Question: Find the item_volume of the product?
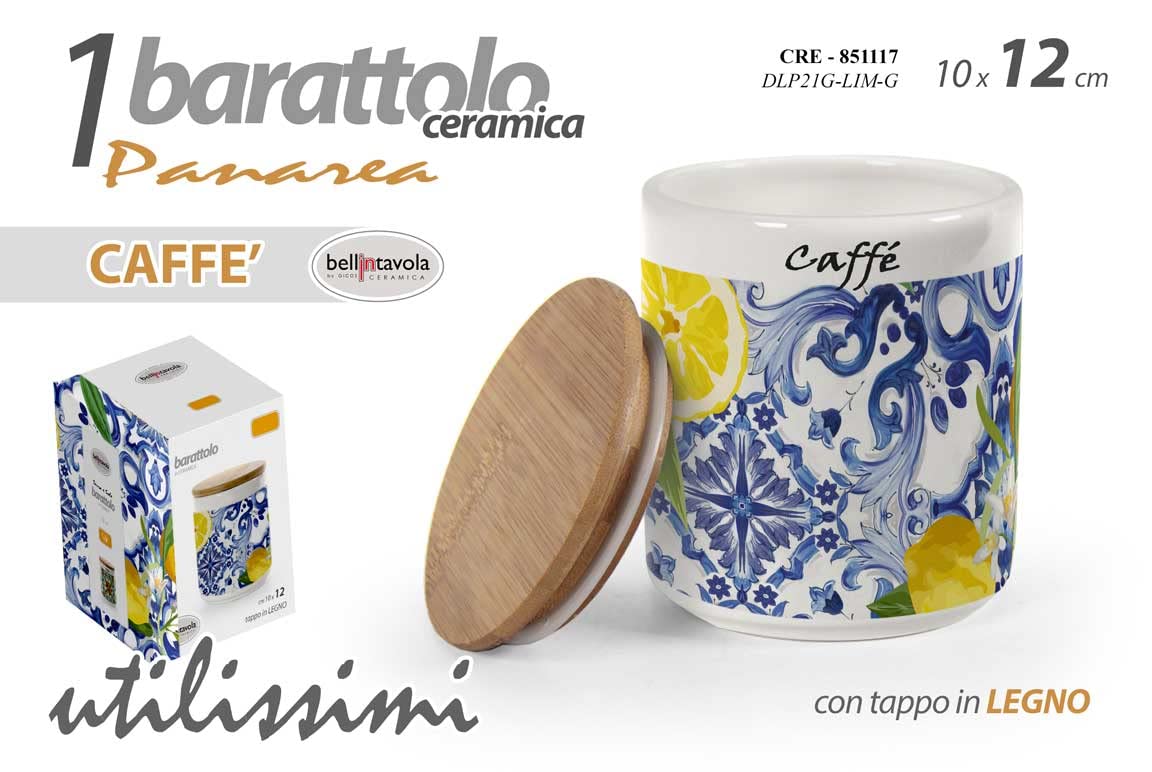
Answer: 851117.0 decilitre